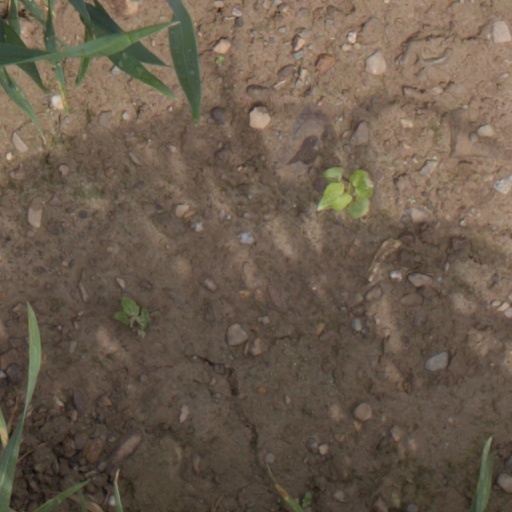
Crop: wheat